Apatosaurinae

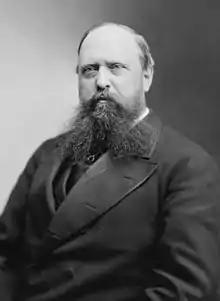
Portrait of Othniel Charles Marsh, describer of "Apatosaurus" and "Brontosaurus"

Their dorsal vertebrae have short centra with large fossae (shallow excavations) on their lateral sides, though not as extensively as the cervicals'. Neural canals, which contain the spinal cord of the vertebral column, are ovate and large in the dorsals. The diapophyses protrude outward and curve downward in a hook-shape. Neural spines are thick in anterior-posterior view with a bifurcate top. The neural spines of the dorsals would increase in height further towards the tail, creating an arched back. Apatosaurine neural spines compose more than half the height of the vertebrae. The dorsal ribs are not fused or tightly attached to their vertebrae, instead being loosely articulated. Ten dorsal ribs are on either side of the body of apatosaurines. There are widened excavations within the sacrum, giving it a hollow cylindrical shape. The posteriormost caudal vertebra was lightly fused to the sacral vertebrae, becoming part of the plate. Internally, the neural canal was enlarged. The shape of the tail was typical for diplodocids, being comparatively slender due to the vertebral spines rapidly decreasing in height the farther they are from the hips. As in other diplodocids, the tail ended in a strongly elongated, whip-like structure. The tail also had an extensive air-sac system as observed in specimens of "B. parvus".